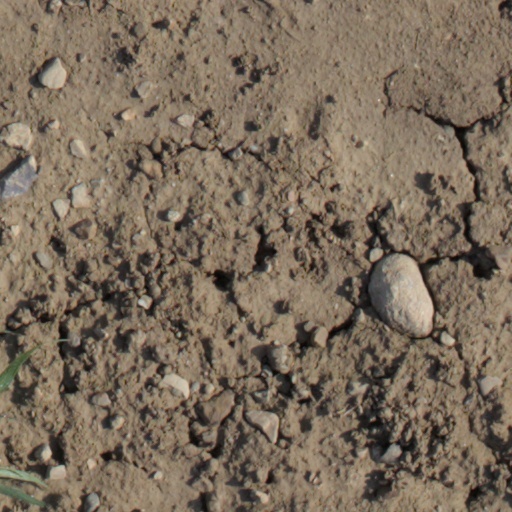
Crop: wheat